Offshore wind power

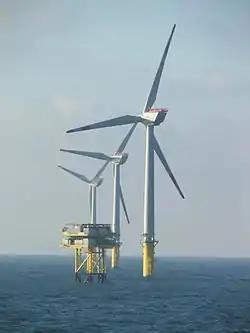
Wind turbines and electrical substation of Alpha Ventus Offshore Wind Farm in the North Sea

Offshore wind power or offshore wind energy is the generation of electricity through wind farms in bodies of water, usually at sea. There are higher wind speeds offshore than on land, so offshore farms generate more electricity per amount of capacity installed. Offshore wind farms are also less controversial than those on land, as they have less impact on people and the landscape.